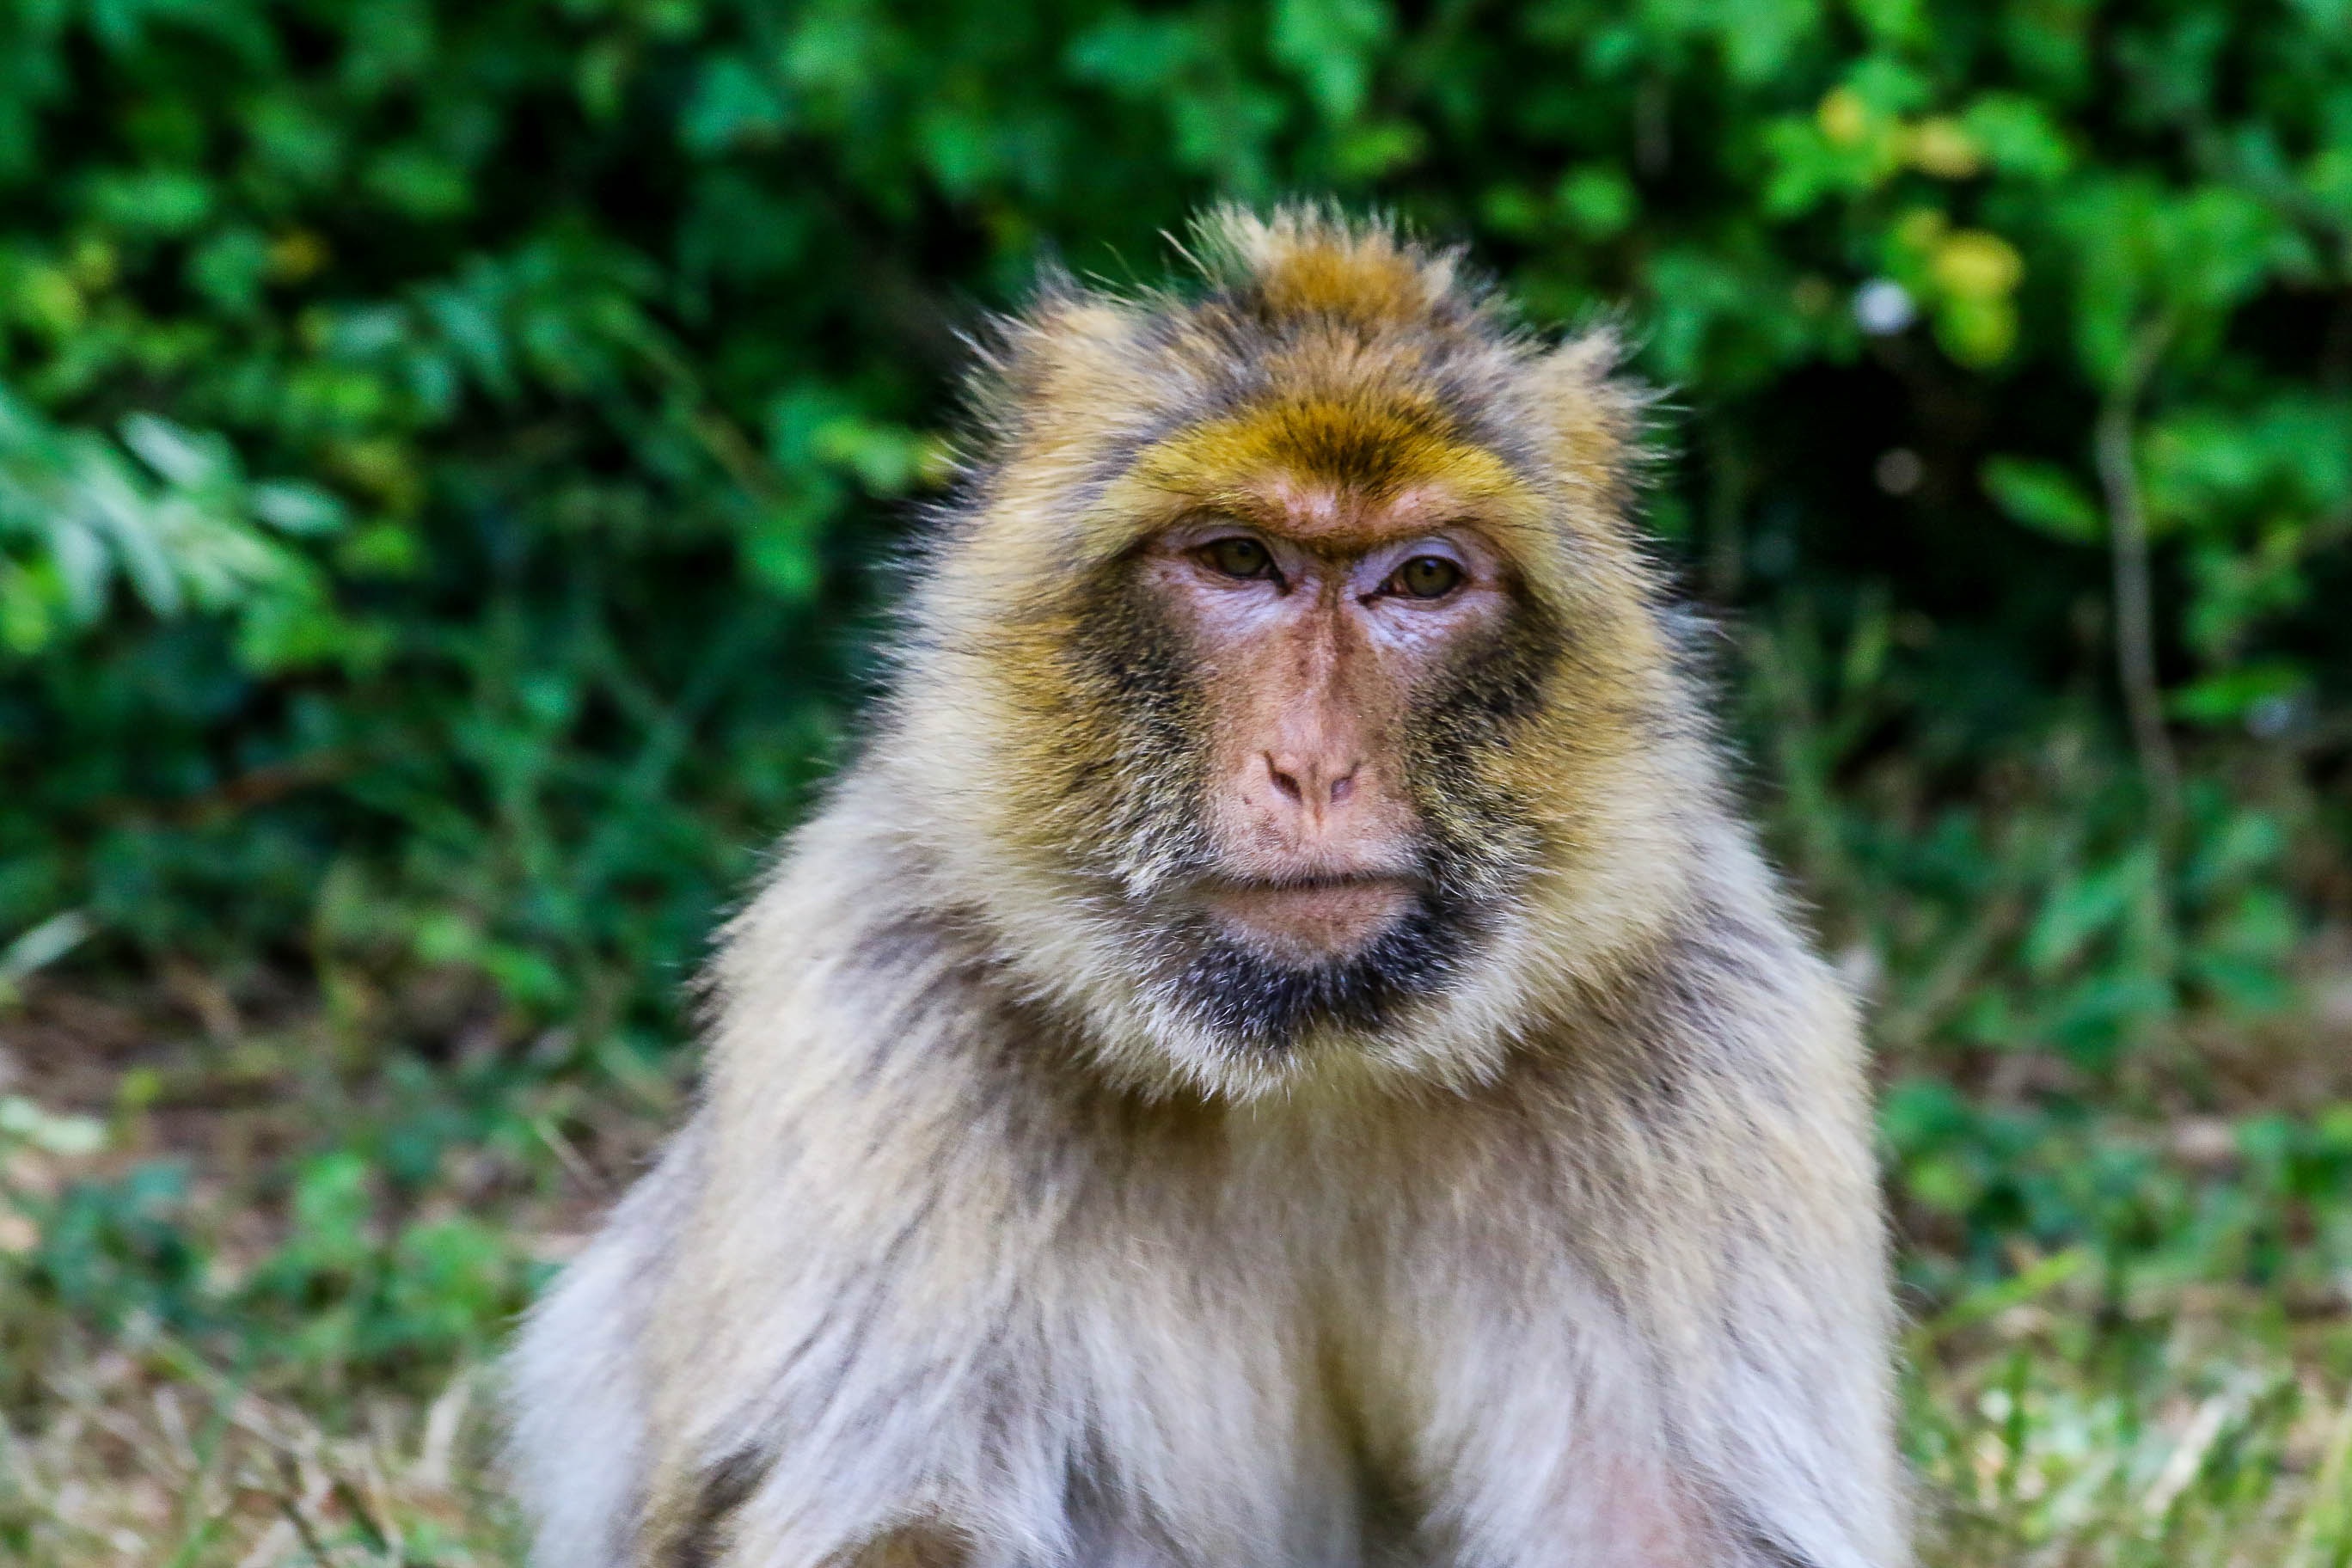
animal, wildlife, wild, zoo, mammal, monkey, fauna, primate, vertebrate, macaque, old world monkey, magot, new world monkey